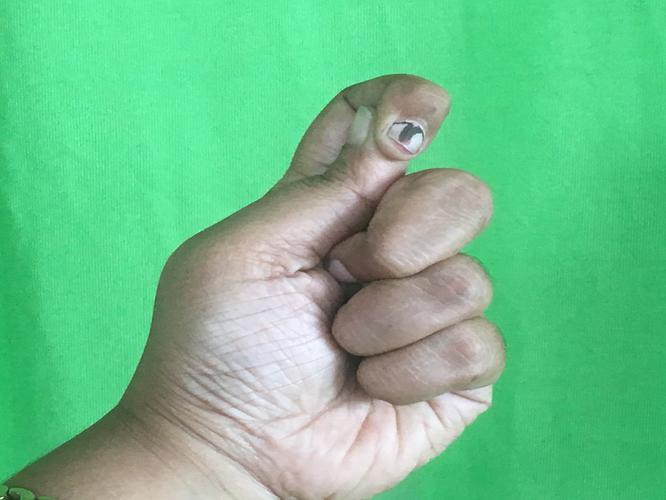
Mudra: Kapith
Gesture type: single_hand